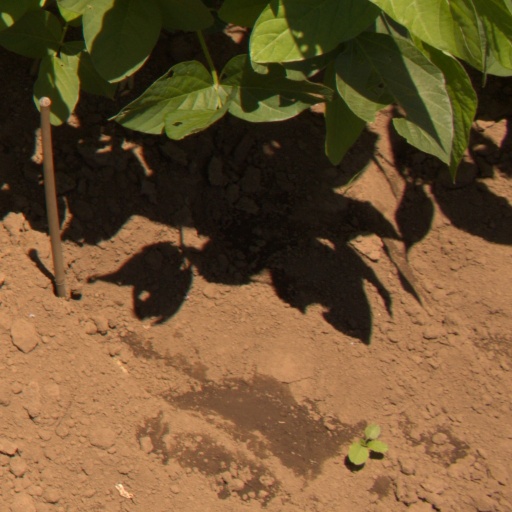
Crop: soybean